Dixie Lee

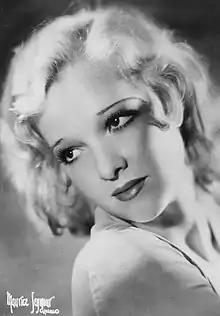
Dixie Lee, 1935

There were early problems with the marriage and on March 4, 1931, Dixie announced that they had separated and that she would soon be filing a divorce suit charging mental cruelty. She went on to say, "We have only been married about six months, but we have already found out that we are not suited for each other. Our separation is an amiable one, and the only reason for it is that we just cannot get along. 'Bing' is a fine boy as a friend, but married he and I just cannot be happy." Within a week, a reconciliation came about. Dixie had gone with a party of friends to Agua Caliente in Tijuana for the weekend. To one of the girls in the crowd, she confided she was not half as angry with Crosby as she was at the parting a week ago. The girl got Crosby on the long-distance telephone and presently he and Dixie were talking to each other. An hour and a half later, Crosby appeared at Agua Caliente, having flown down in an airplane, and all was well again.